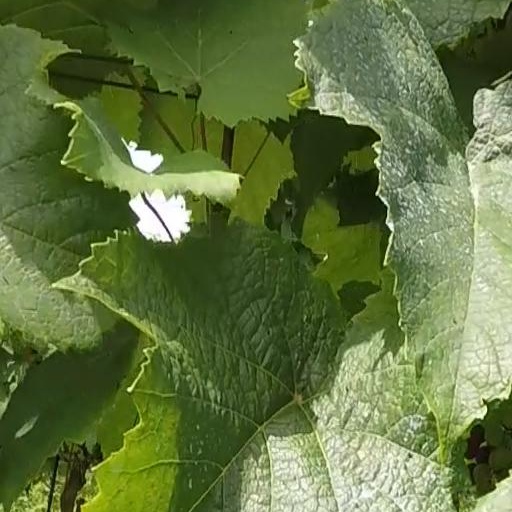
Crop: grape